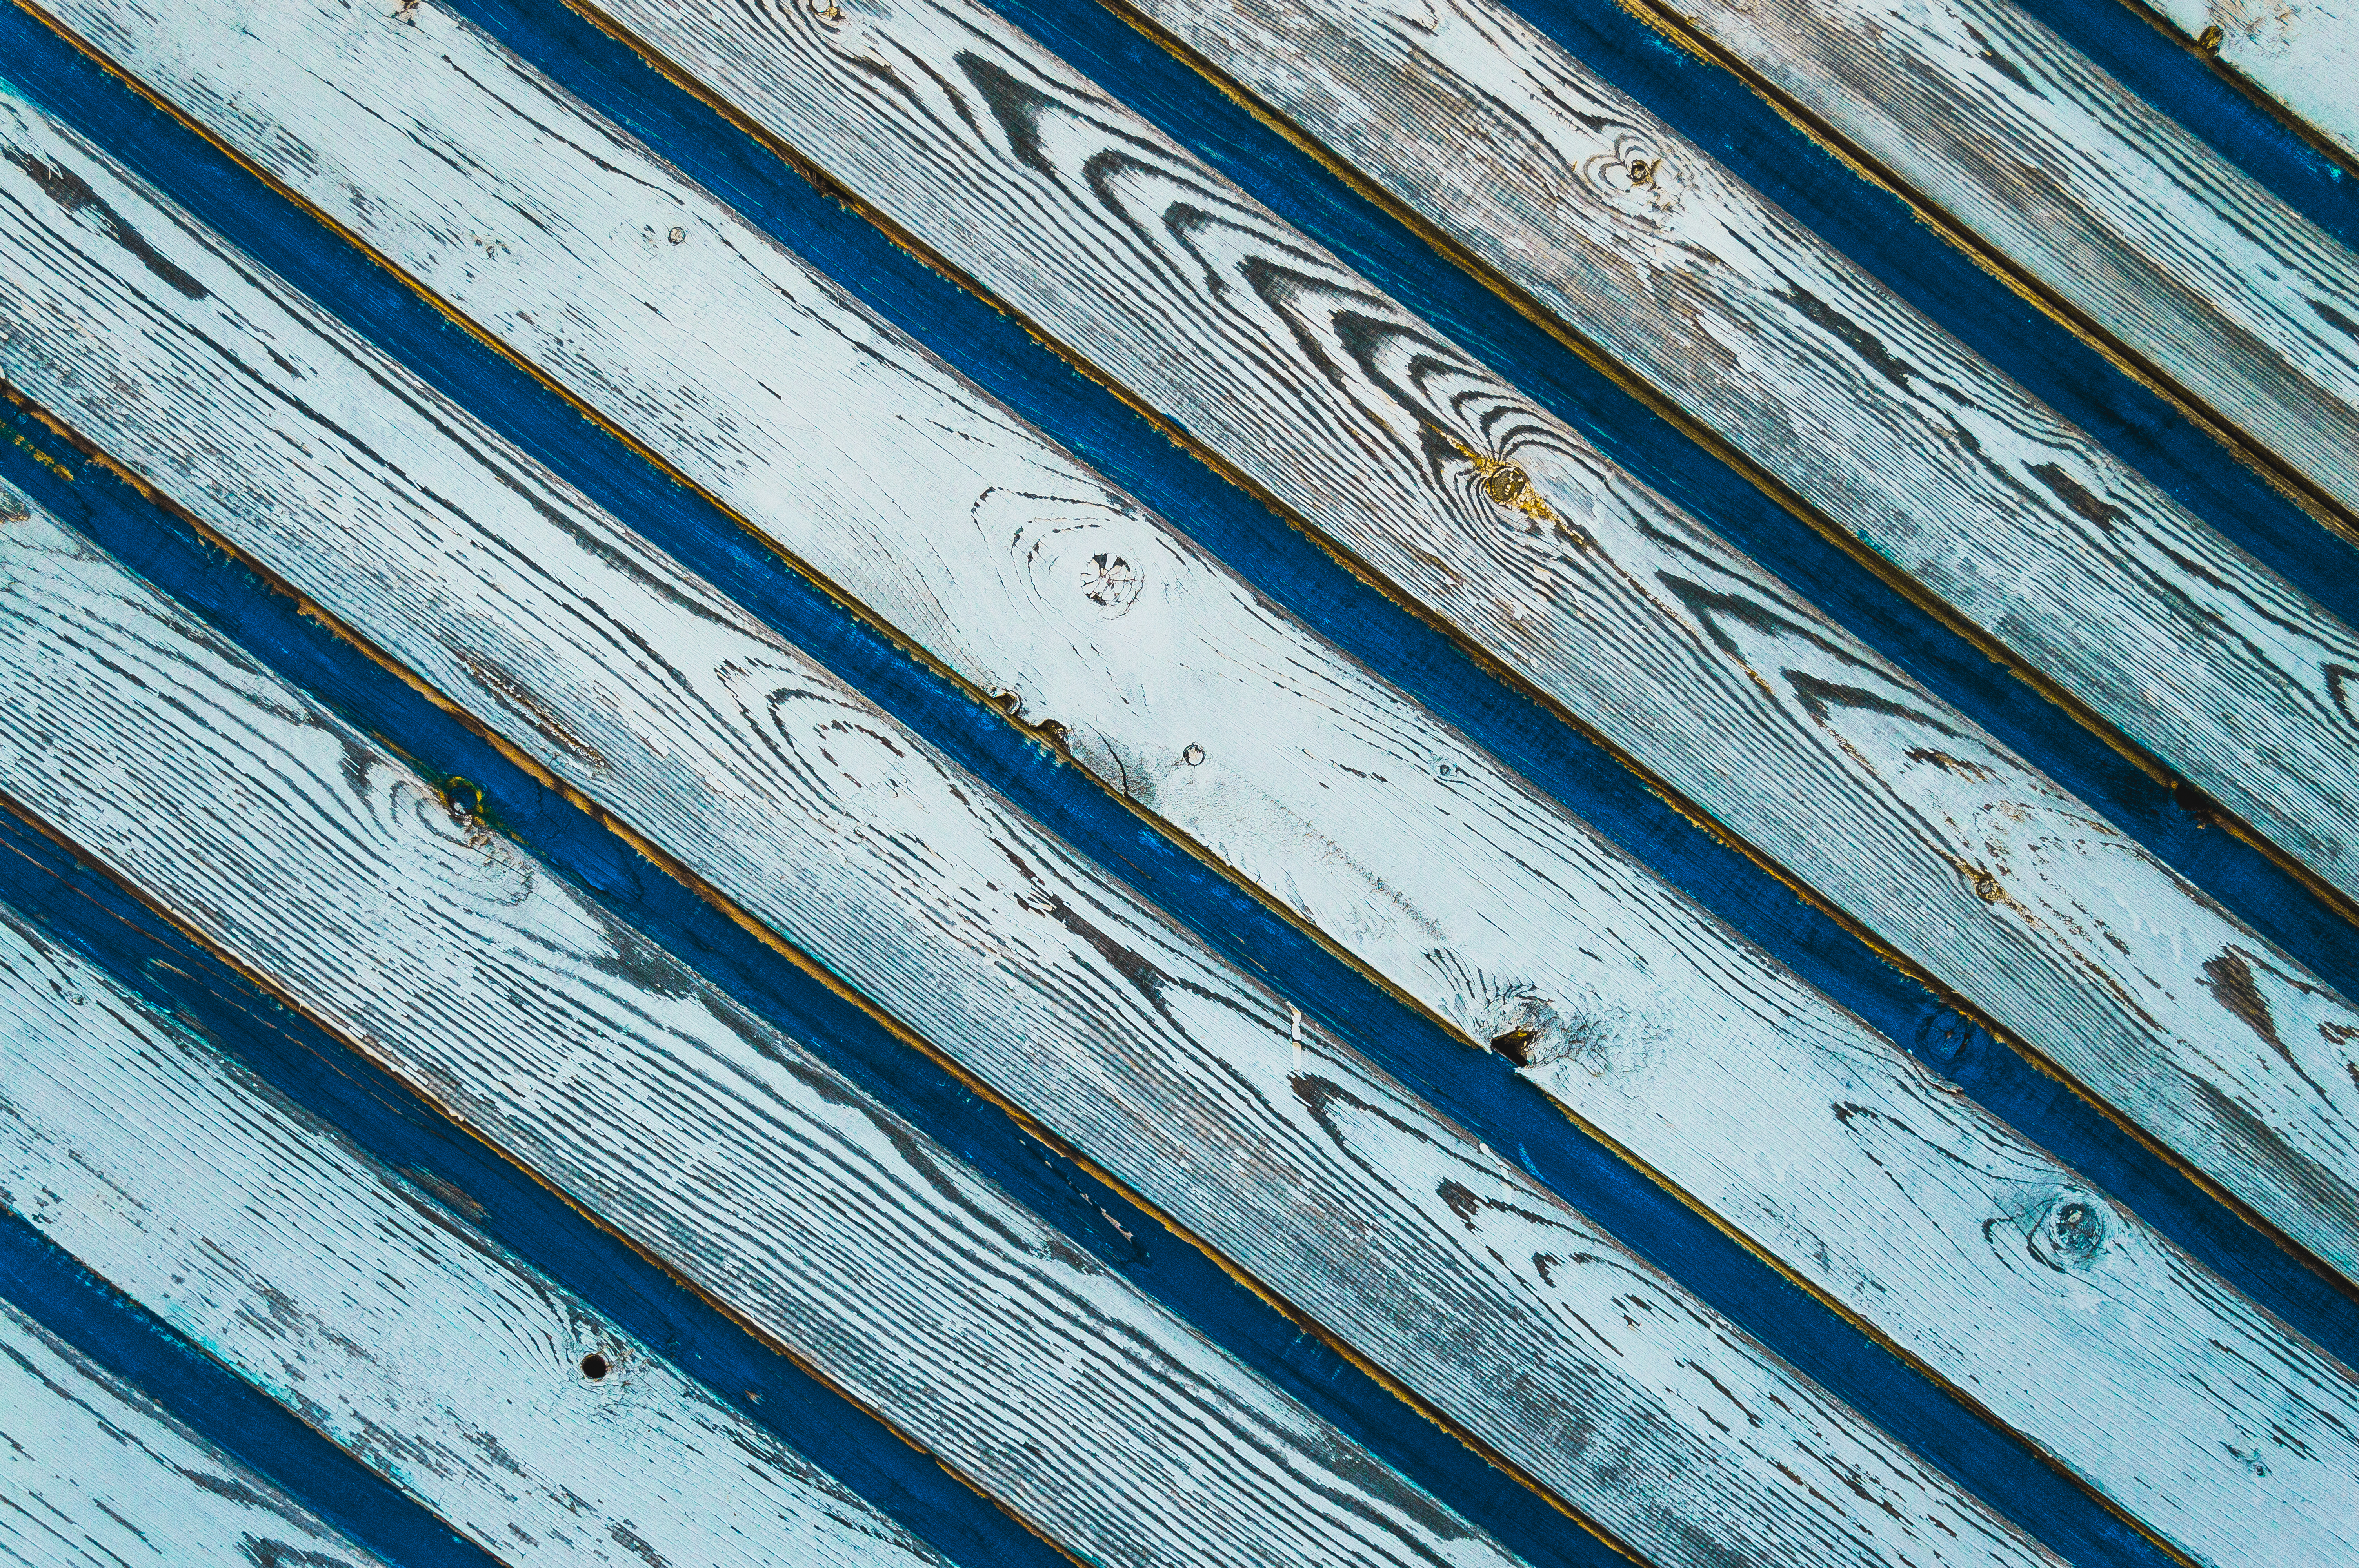
texture, background, wallpaper, wooden, planking, blue, line, azure, pattern, wood, textile, electric blue, parallel